Kohala (mountain)

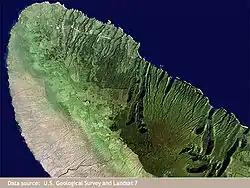
Landsat satellite composite of Kohala, showing its foot-like shape. Two of the deep gorges visible in this photo are Waipio and Waimanu Valleys. All of the gorges visible lie on the east side, the result of trade winds.

The leeward northwestern slope of Kohala has few stream valleys cut into it, the result of the rain shadow effect, as the dominant trade winds bring most of the rainfall to the northeastern slope of the volcano. The seven windward valleys of Kohala are, from southeast to northwest, Waipio, Waimanu, Honopue, Honokea, Honokane Iki, Honokane Nui, and Pololu. The size of the valleys reflects the amount of drainage they have been able to capture; Waipio, the largest, at some point drained Waimanu Valley as well, and the former headwaters of Waimanu are now one of its branches. Waimanu valley, cut off from its headwaters to the summit and left with Wai'ilikahi as its main tributary, still had managed to form a substantial floodplain, although less than half the size of Waipio. Honokane Nui, the third largest valley, has its drainage almost exclusively from the north side of the summit, and as a result is a deep, long, narrow bottomed valley with little habitable floodplain.